Convoy QP 1

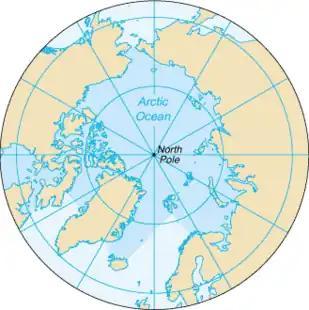

Between Greenland and Norway are some of the most stormy waters of the world's oceans, of water under gales full of snow, sleet and hail. The cold Arctic water was met by the Gulf Stream, warm water from the Gulf of Mexico, which became the North Atlantic Drift. Arriving at the south-west of England the drift moves between Scotland and Iceland; north of Norway the drift splits. One stream bears north of Bear Island to Svalbard and a southern stream follows the coast of Murmansk into the Barents Sea. The mingling of cold Arctic water and warmer water of higher salinity generates thick banks of fog for convoys to hide in but the waters drastically reduced the effectiveness of ASDIC as U-boats moved in waters of differing temperatures and density.